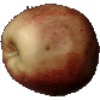
Label: red_apple